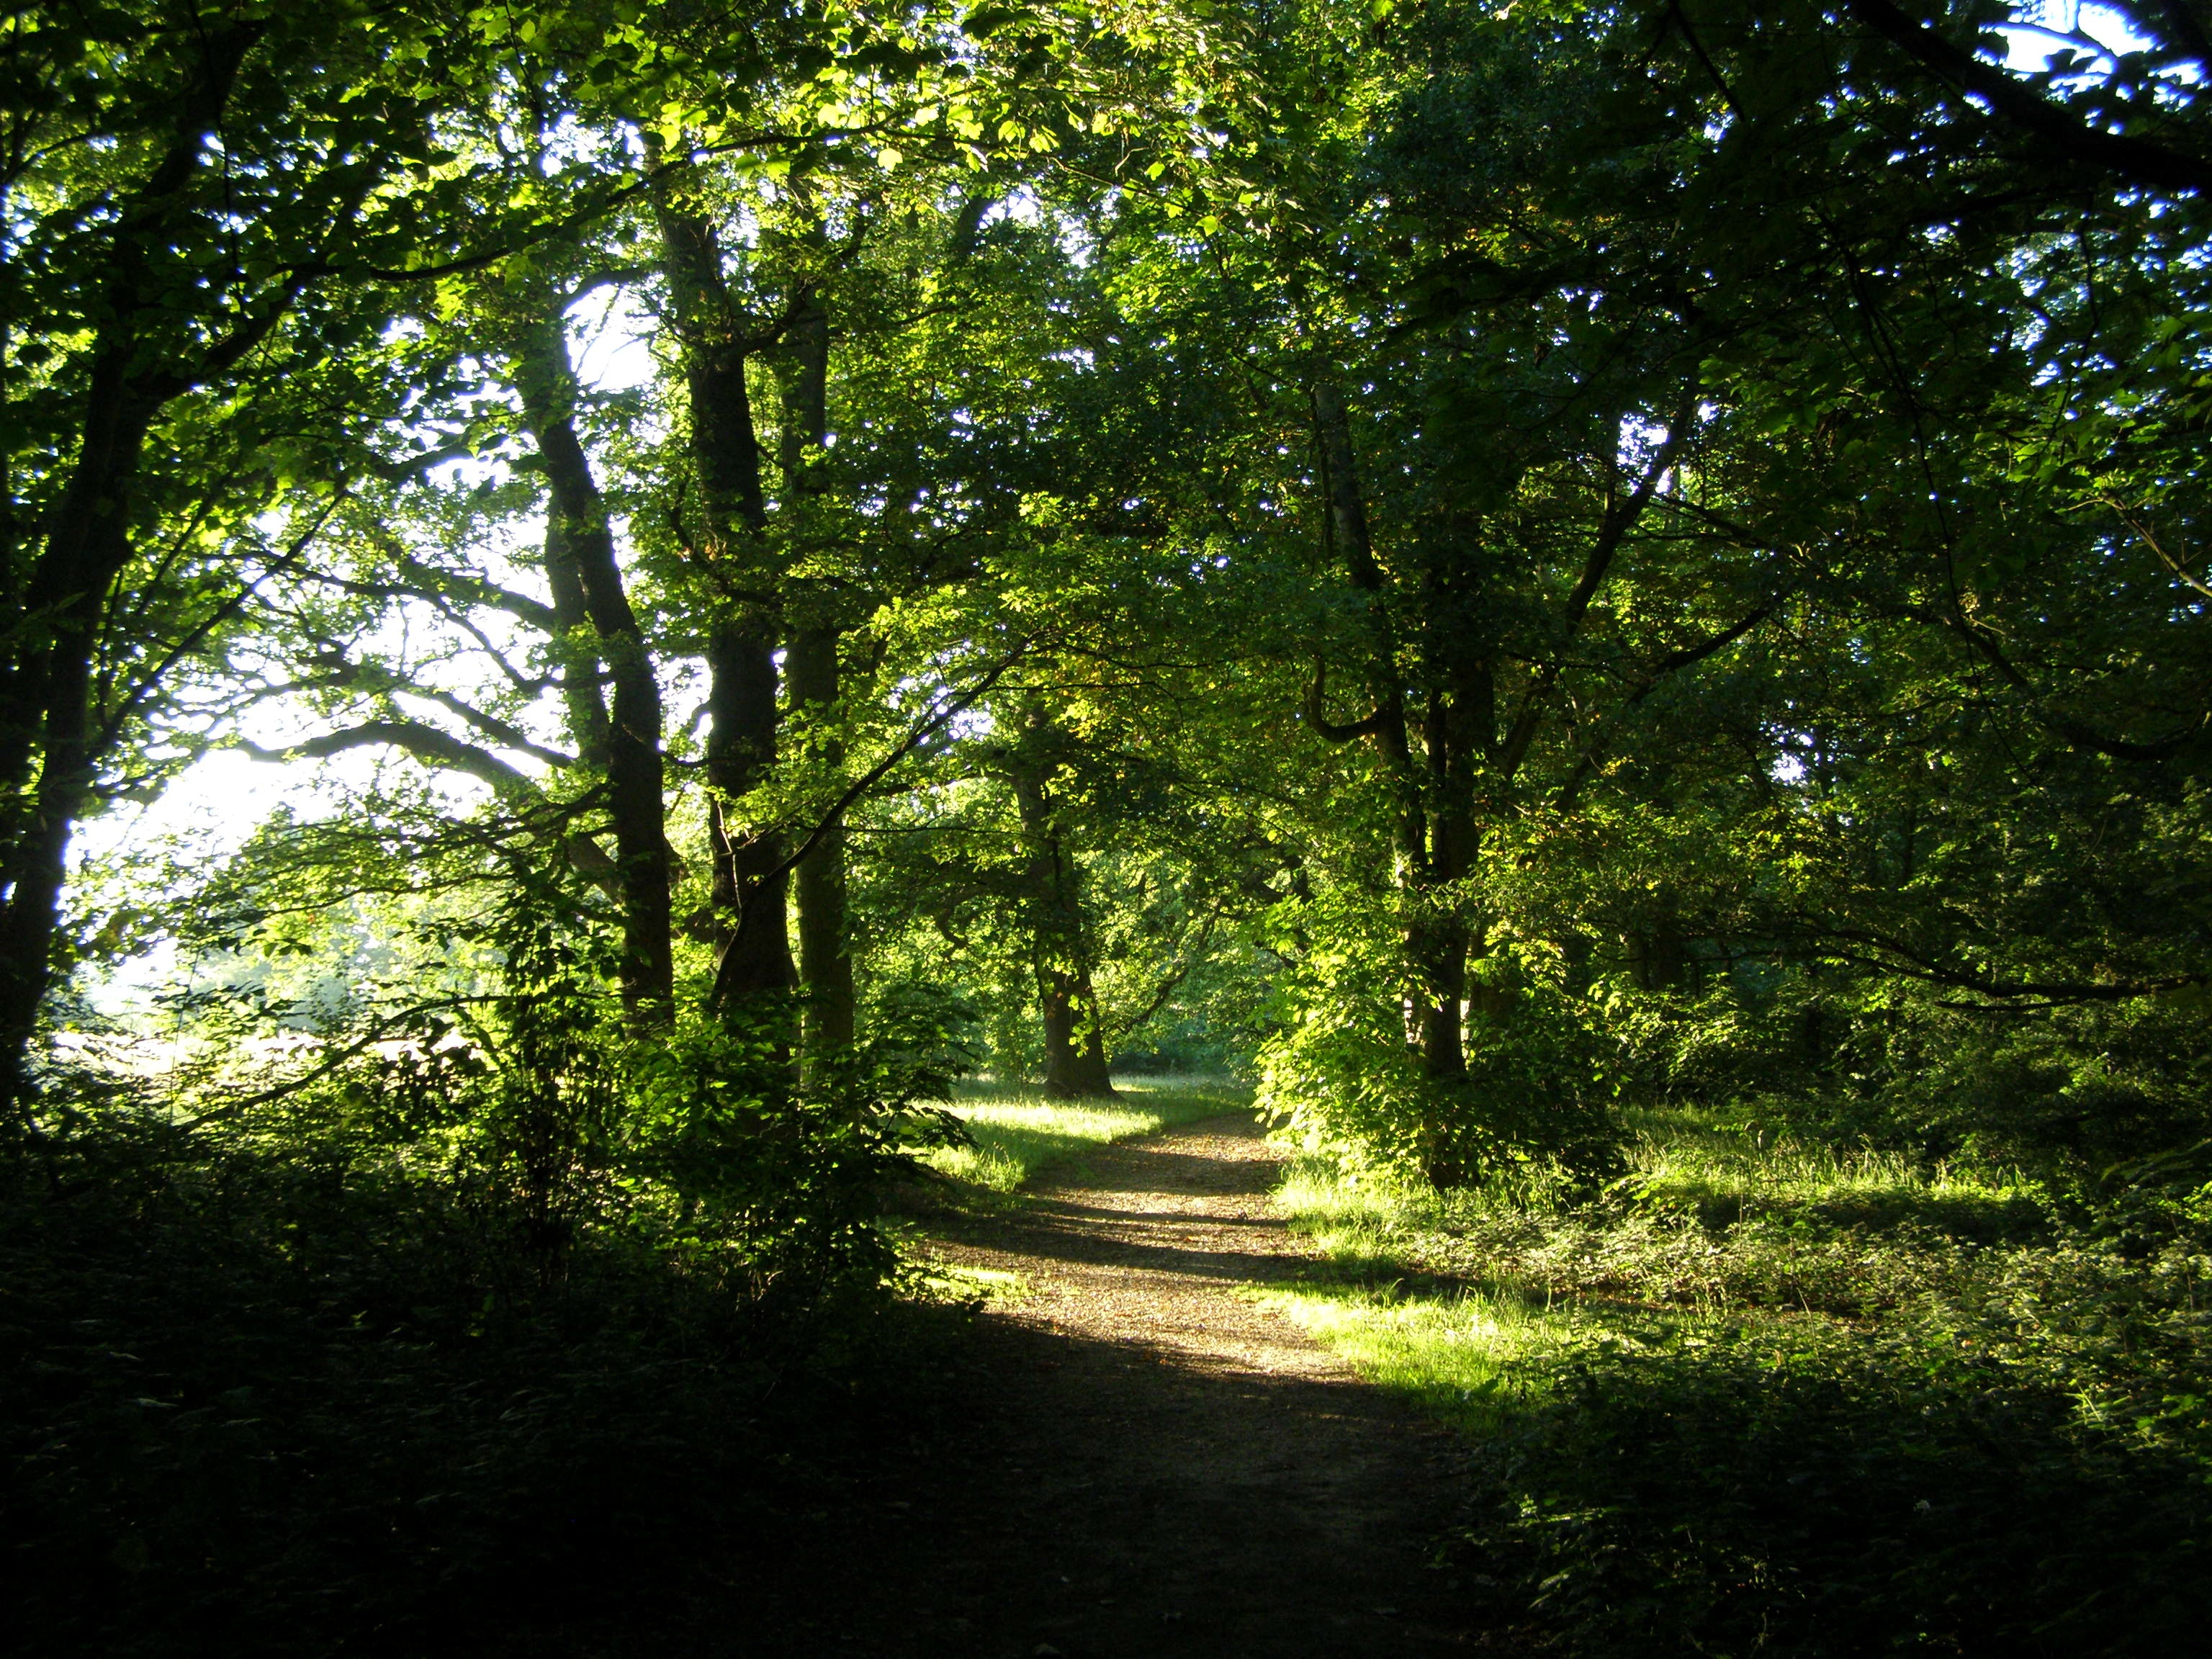
landscape, tree, nature, forest, path, grass, outdoor, branch, plant, meadow, sunlight, leaf, green, jungle, autumn, park, botany, woods, rainforest, deciduous, woodland, habitat, natural environment, woody plant